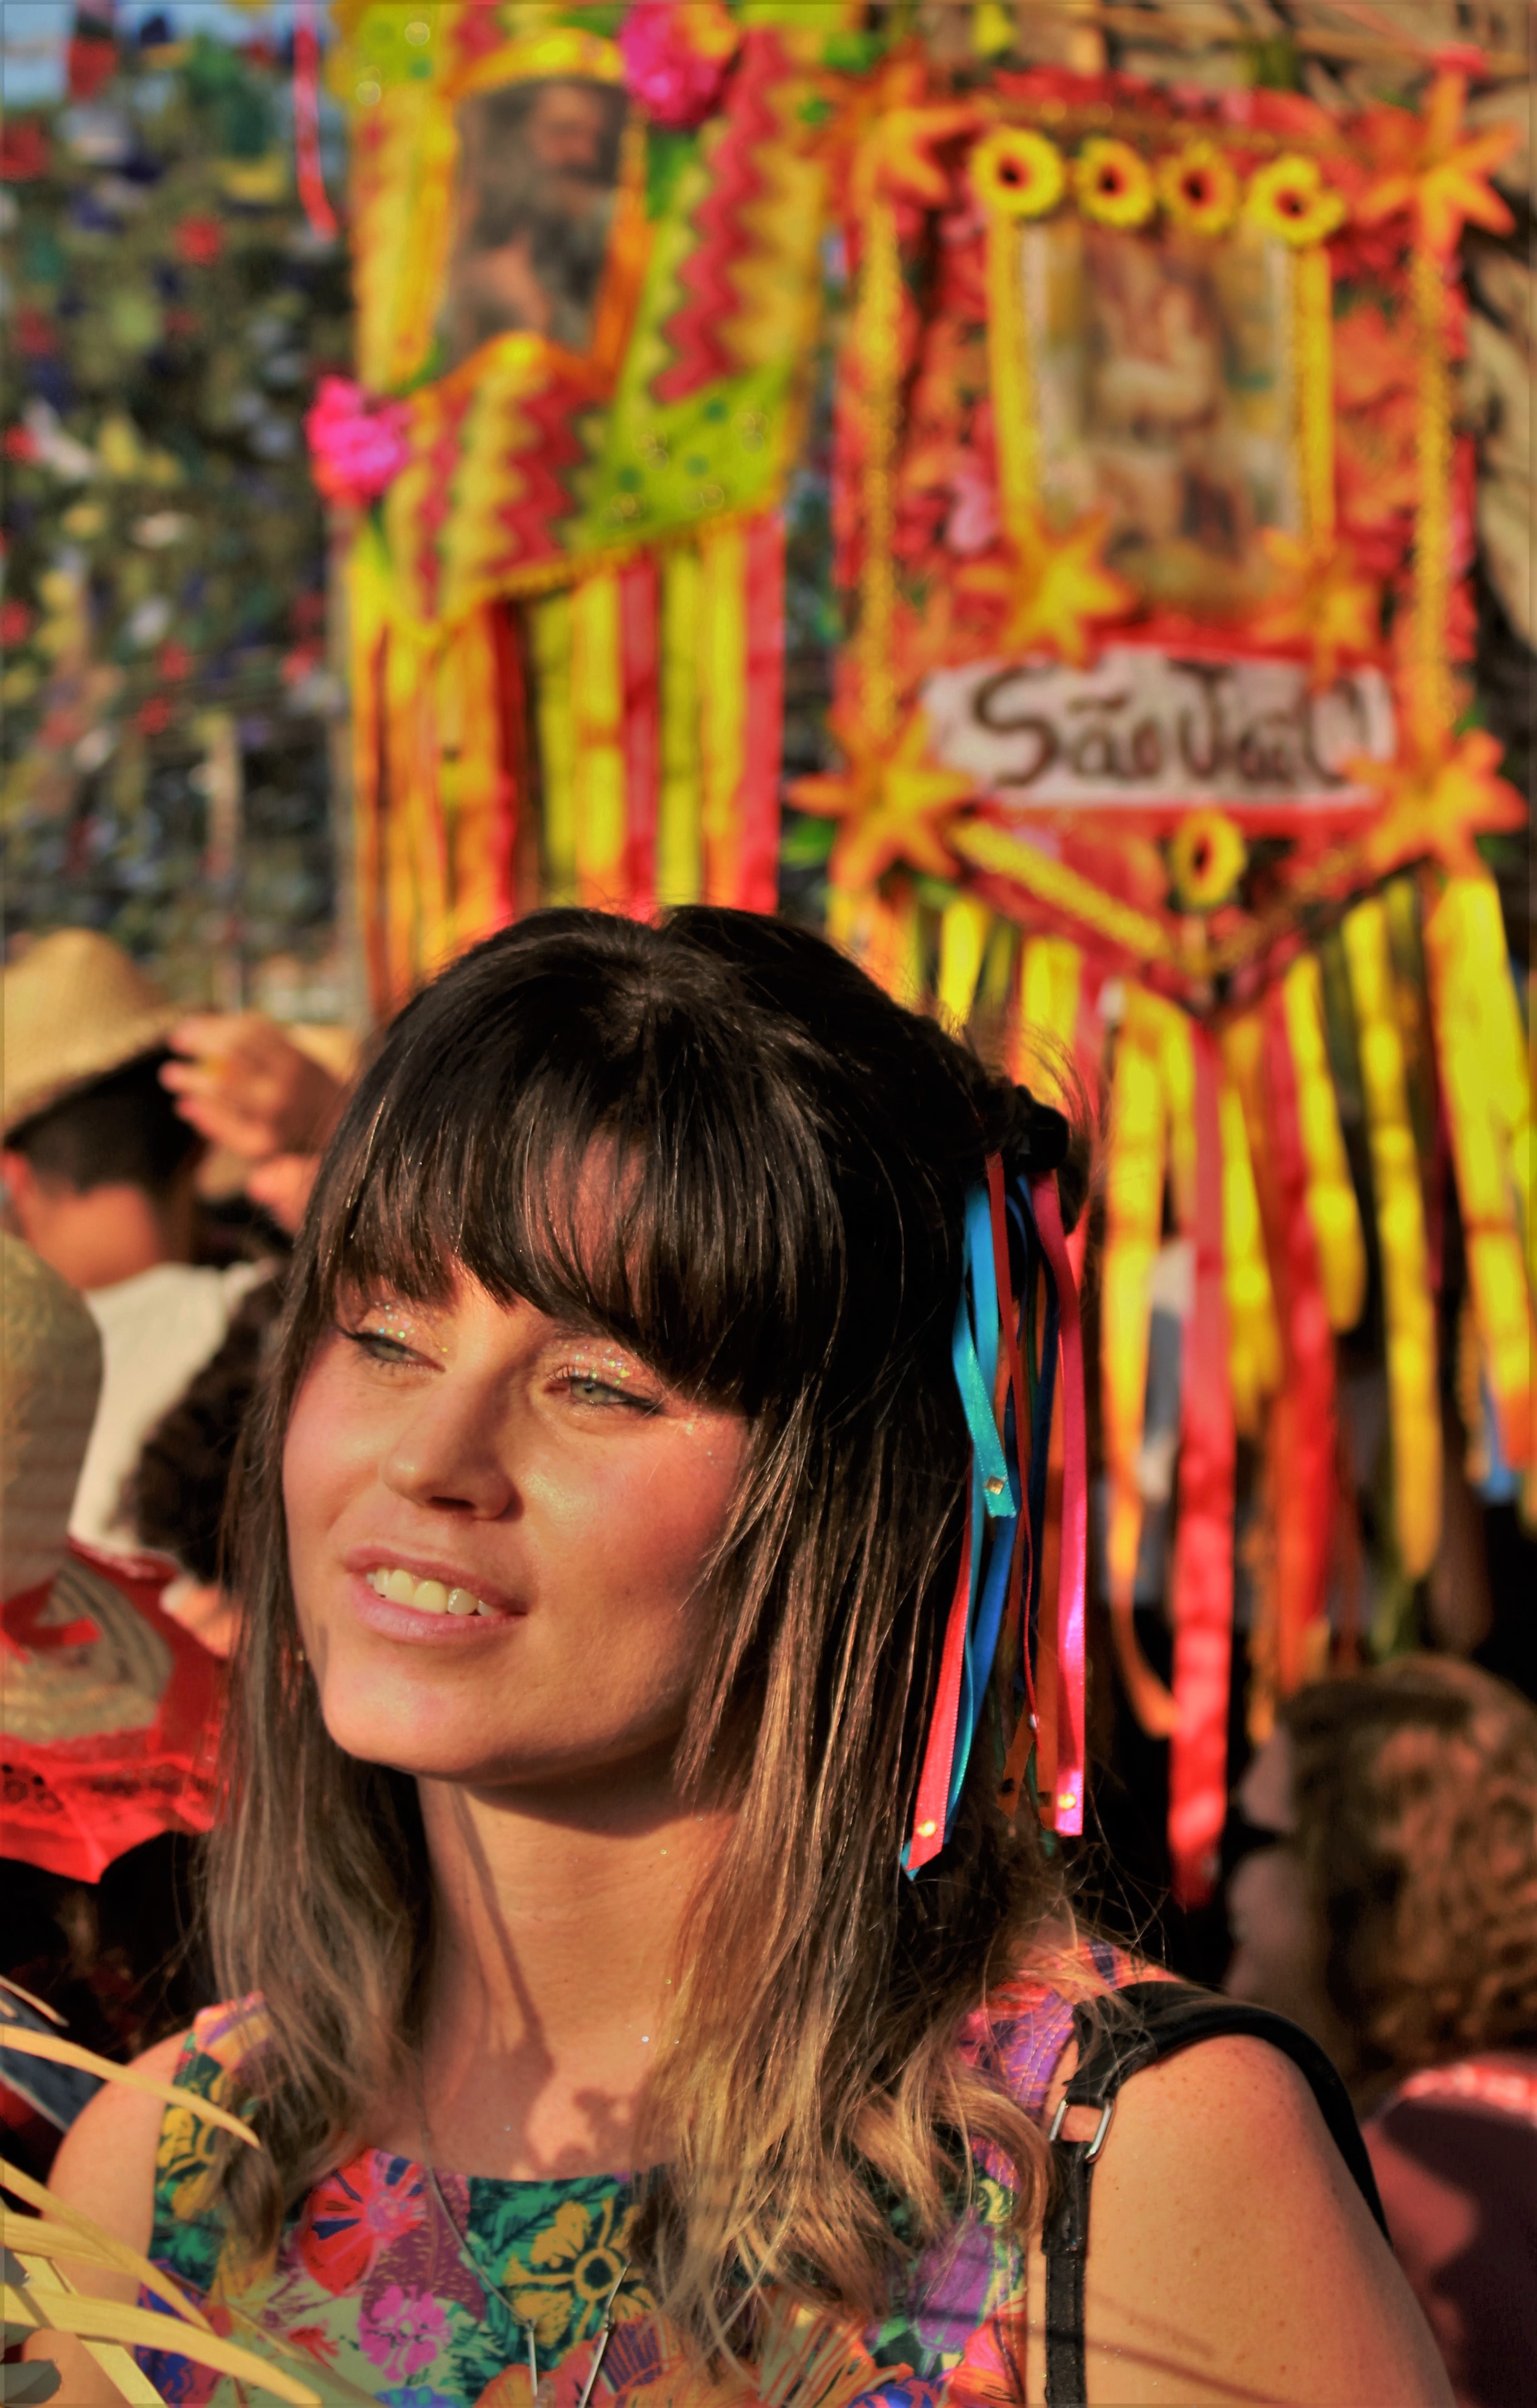
people, celebration, spring, red, color, child, festival, colors, fun, party, fantasy, st john, redneck, feminine beauty, festa junina, junino